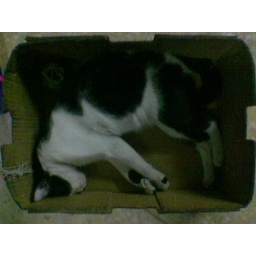
cat in the box